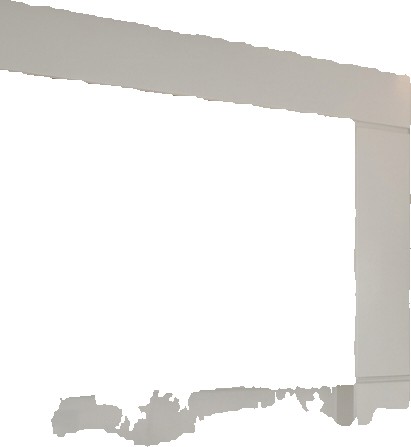
Surface category: wall